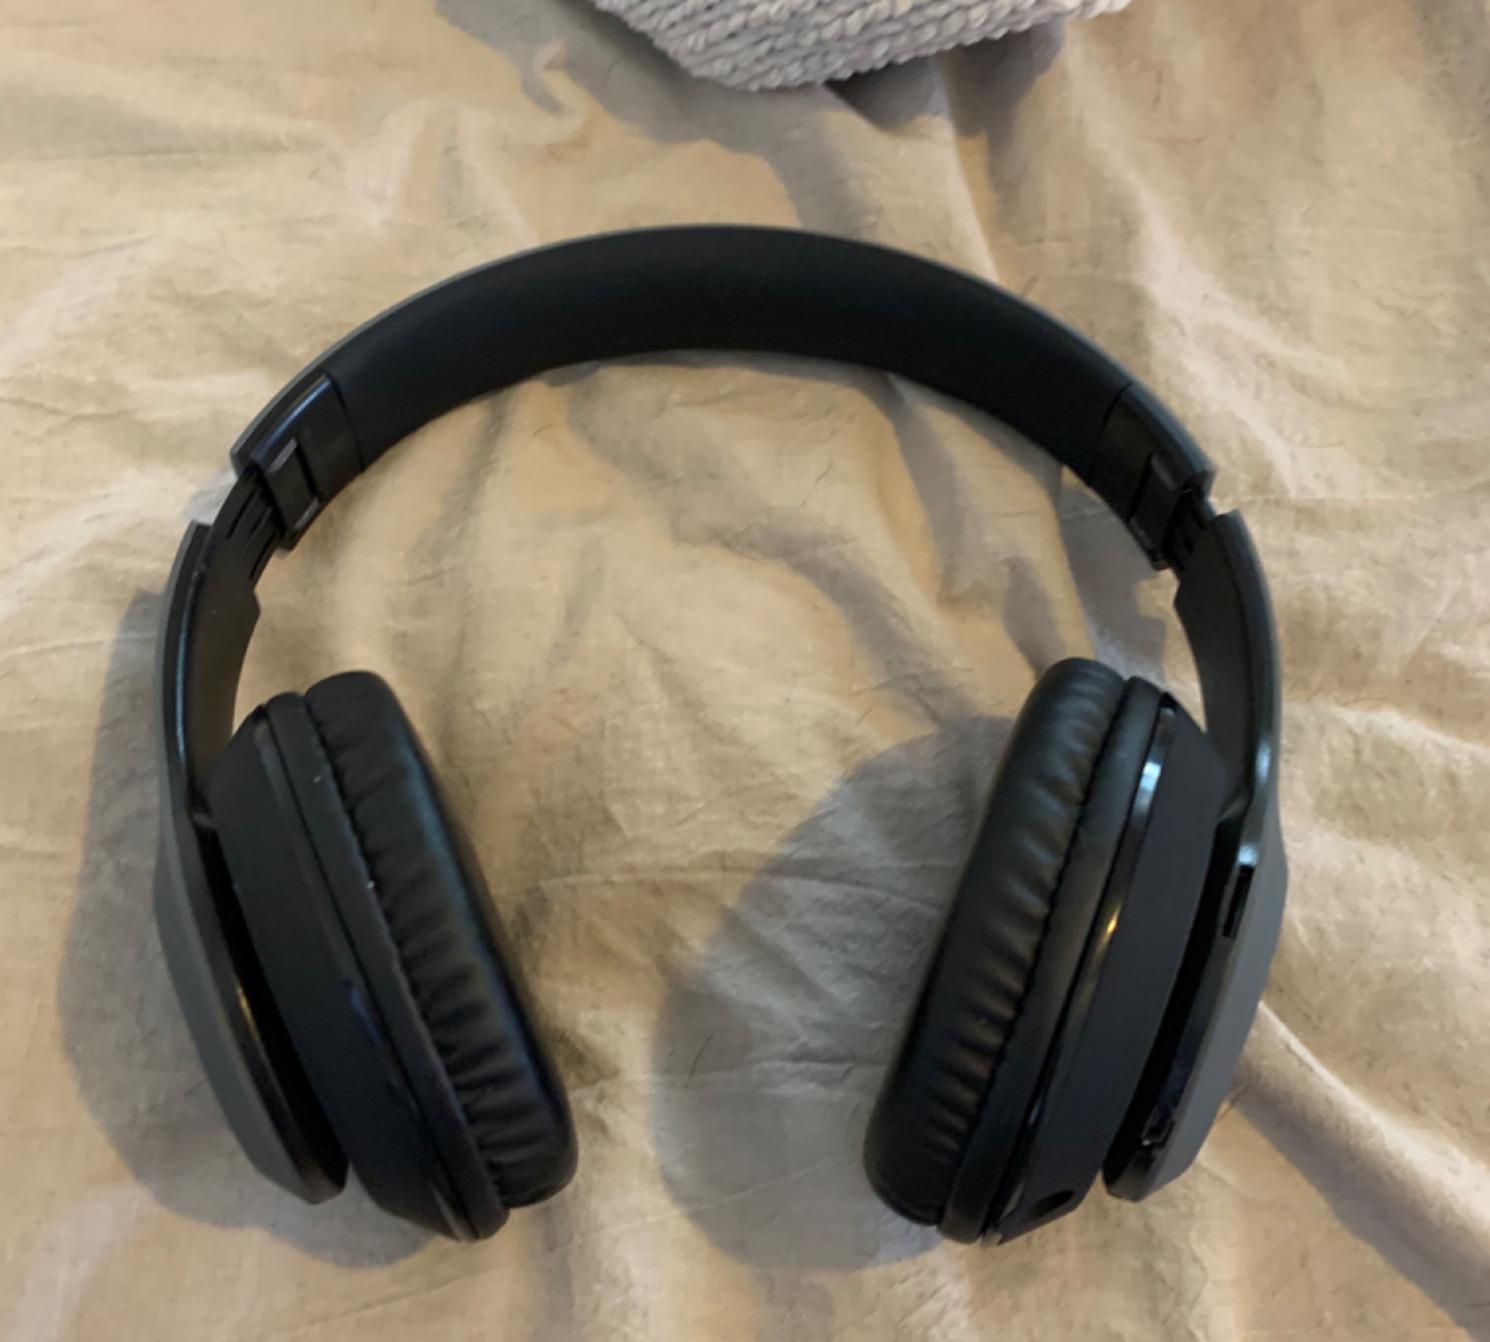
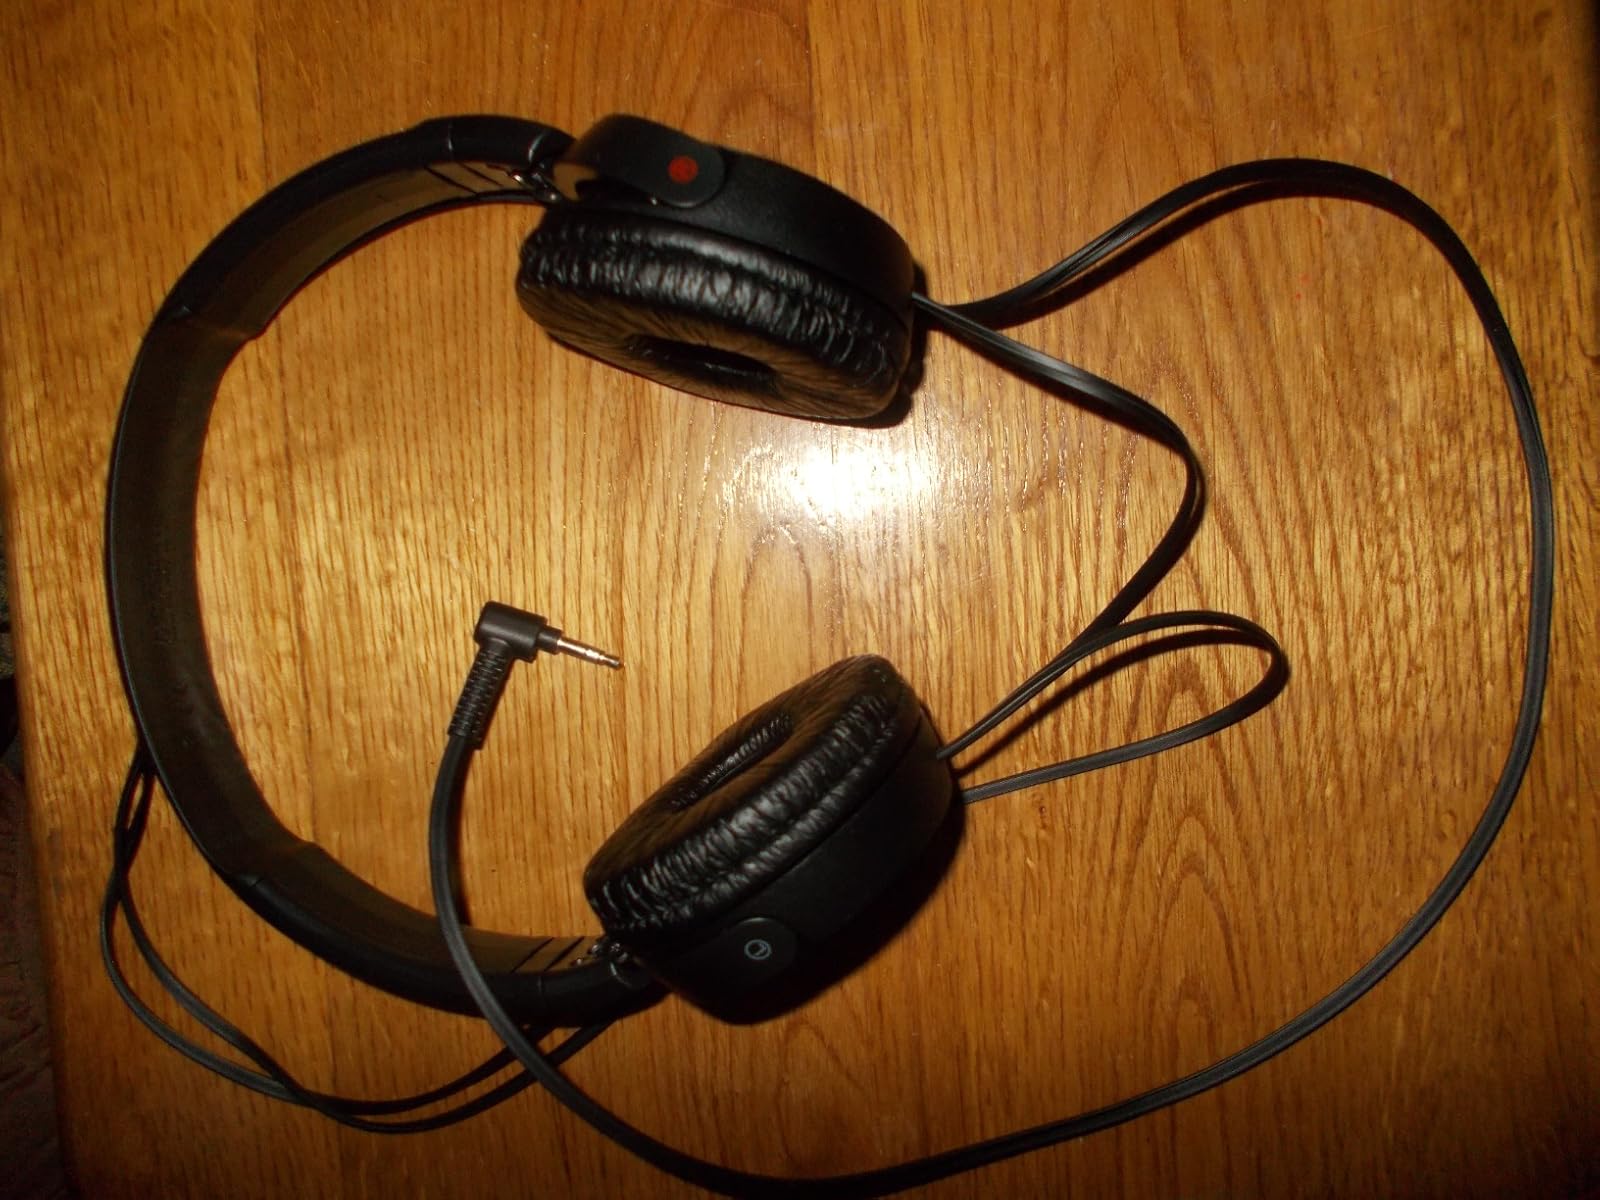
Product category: headphones
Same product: no